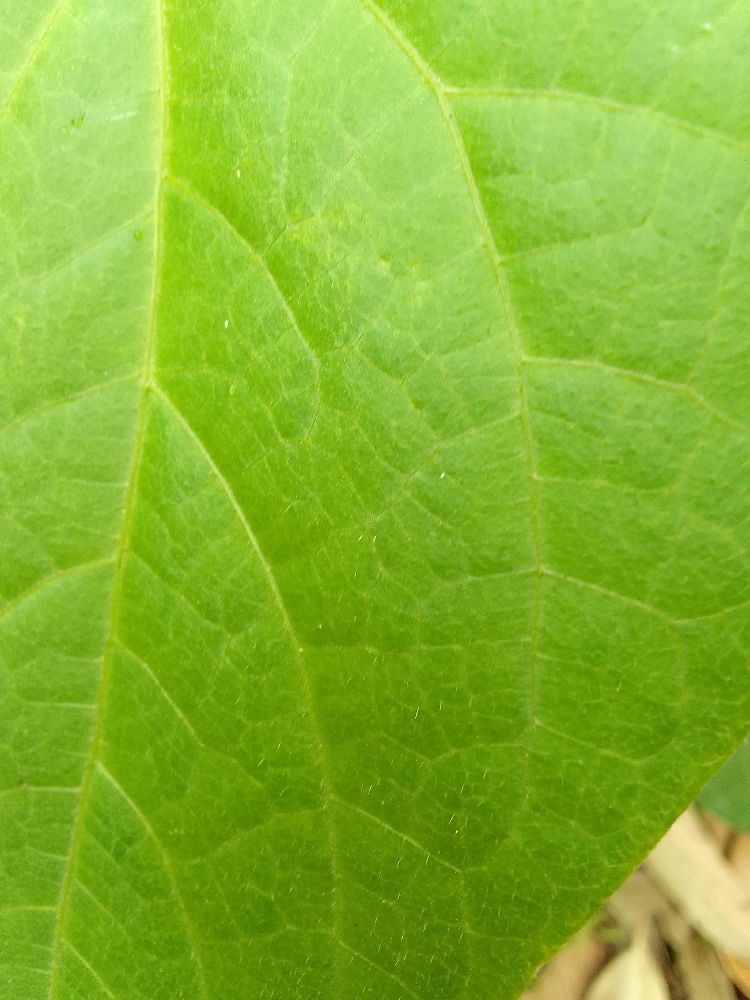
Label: healthy